Luiza Possi

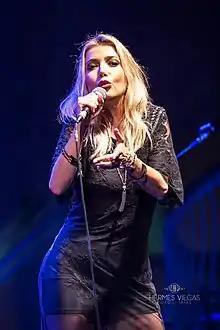
Possi in Pelotas (2017)

Luiza Possi Gadelha (born June 26, 1984) is a Brazilian pop singer. She is the daughter of another famous Brazilian singer, Zizi Possi.